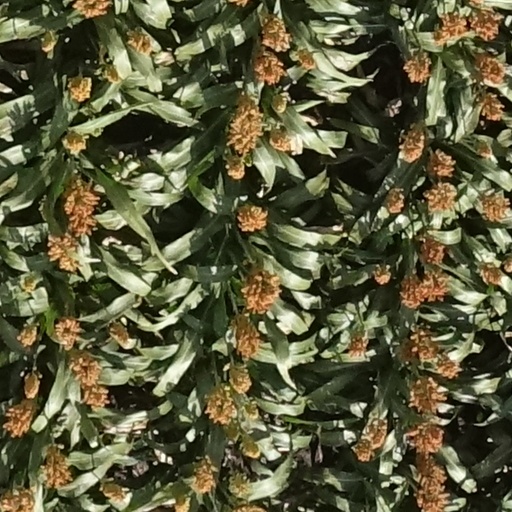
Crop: sorghum